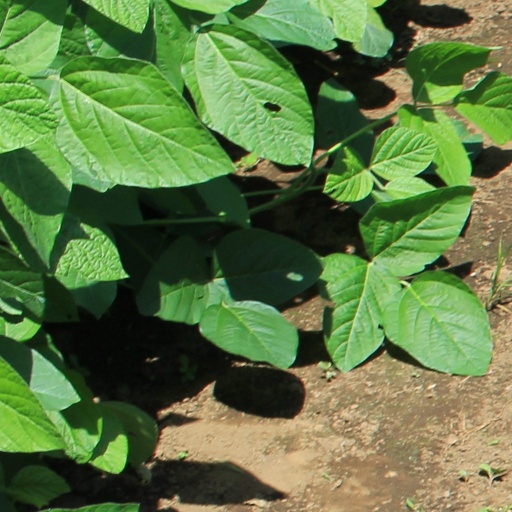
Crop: soybean